1914 (film)

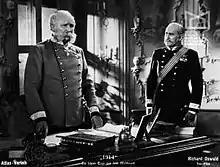
Eugen Klöpfer (left) as Emperor Franz Josef

1914 is a 1931 German drama film directed by Richard Oswald and starring Albert Bassermann, Hermann Wlach and Wolfgang von Schwindt. The film focuses on the leadership of the Great Powers of Europe in the days leading up to the outbreak of the First World War, culminating in the assassination of Archduke Franz Ferdinand of Austria by Gavrilo Princip. It was produced at the Babelsberg Studios in Berlin and premiered in the city at the Tauentzien-Palast on 20 January 1931. At the request of the German Foreign Office an introduction by was filmed and presented at the start of the film. A special screening was held at the Reichstag on 3 March 1931.